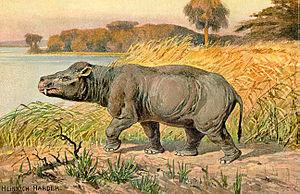
Coryphodon est un genre éteint de mammifères ayant vécu durant la fin du Paléocène jusqu'au milieu de l'Éocène, il y a environ entre 58 et 46 Ma.